Takanoshō Nobuaki

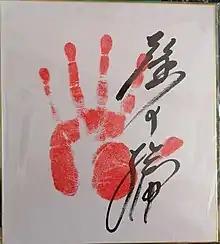
Original tegata (handprint and signature ) of sumo wrestler Takanosho

Takanoshō came through with a winning record in his "jūryō" debut in November 2017, and in July 2018 scored 13 wins against two losses from "jūryō" 4, although he lost a playoff for the championship to Takanoiwa. He was the first wrestler to win 13 bouts in "jūryō" and not take the championship since Ichinojō in July 2014. Nevertheless, he was promoted to the top "makuuchi" division for the following September 2018 tournament. He told a press conference that previously "makuuchi" was just a world seen on TV, and he was glad to see his name in the top part of the "banzuke." His stablemaster said he hoped that Takanoshō would eventually reach "san'yaku." In his "makuuchi" debut he was aiming for double-digit wins and the Fighting Spirit special prize, but this became impossible after his sixth loss on Day 13, and he ended the tournament with an 8–7 record. (This became the first tournament since special prizes were introduced in 1947 that none were awarded at all.) He produced a disappointing 4–11 record in November 2018 and was demoted back to "jūryō". In January 2019 he suffered a right anterior cruciate ligament injury and he pulled out on Day 3, only to attempt a comeback on Day 9. However, he ended up withdrawing again on Day 11. He fell to "jūryō" 13 in March but returned from injury with an 11–4 record. He won promotion back to the top division after the September 2019 tournament, and produced his best "makuuchi" score to date of 10–5 in November. This saw him promoted to a career-high rank of "maegashira" 9 for the January 2020 tournament. In March he produced his best score in the top division to date, finishing joint runner-up with Kakuryū on 12–3. He was awarded his first special prize, for Fighting Spirit. In the November 2020 tournament he made his "san'yaku" debut at "sekiwake," and came through with a winning record of 8–7. In December he revealed that he was again having problems with the anterior cruciate ligament injury in his right knee, for which surgery was recommended, but he planned to resume training instead. He maintained his "sekiwake" rank with winning records in January and March 2021, but a 5–10 record in May saw him fall back to the maegashira ranks. In November 2021 he earned a share of the Fighting Spirit prize by defeating Abi on Day 15 to finish with an 11–4 record. This saw at "sekiwake" rank for the fifth time for the January 2022 tournament, although a 7–8 record meant he fell to "komusubi" in March, his first time at that rank.